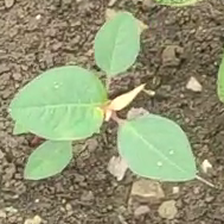
Weed species: Moti_dudhi(Euphorbia_geneculata_L)